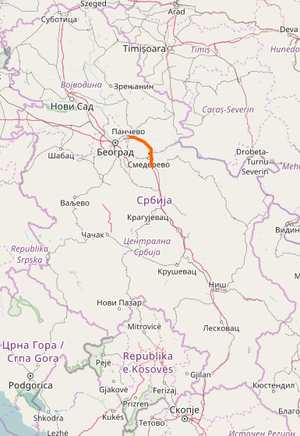
La Route Magistrale 14 est une route nationale de Serbie qui relie entre elles la ville serbe de Pančevo passant par Kovin, Smederevo jusqu'au village de Mala Krsna.